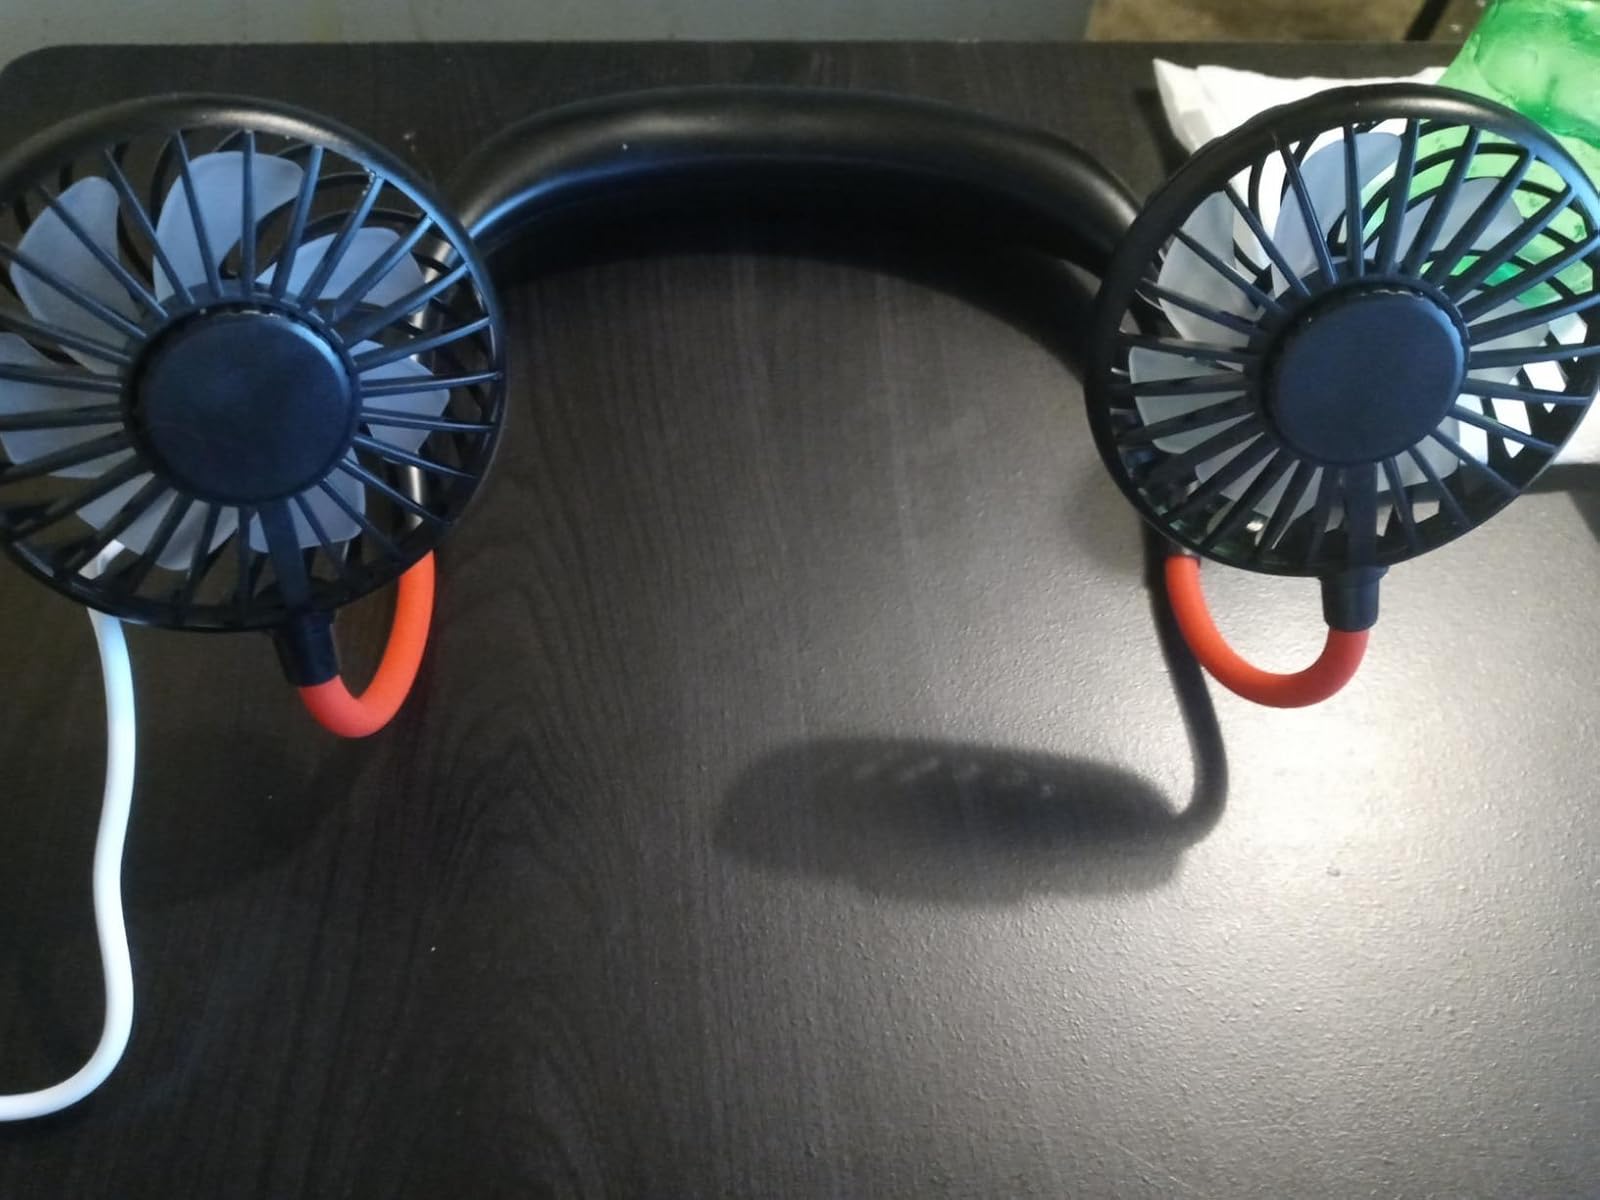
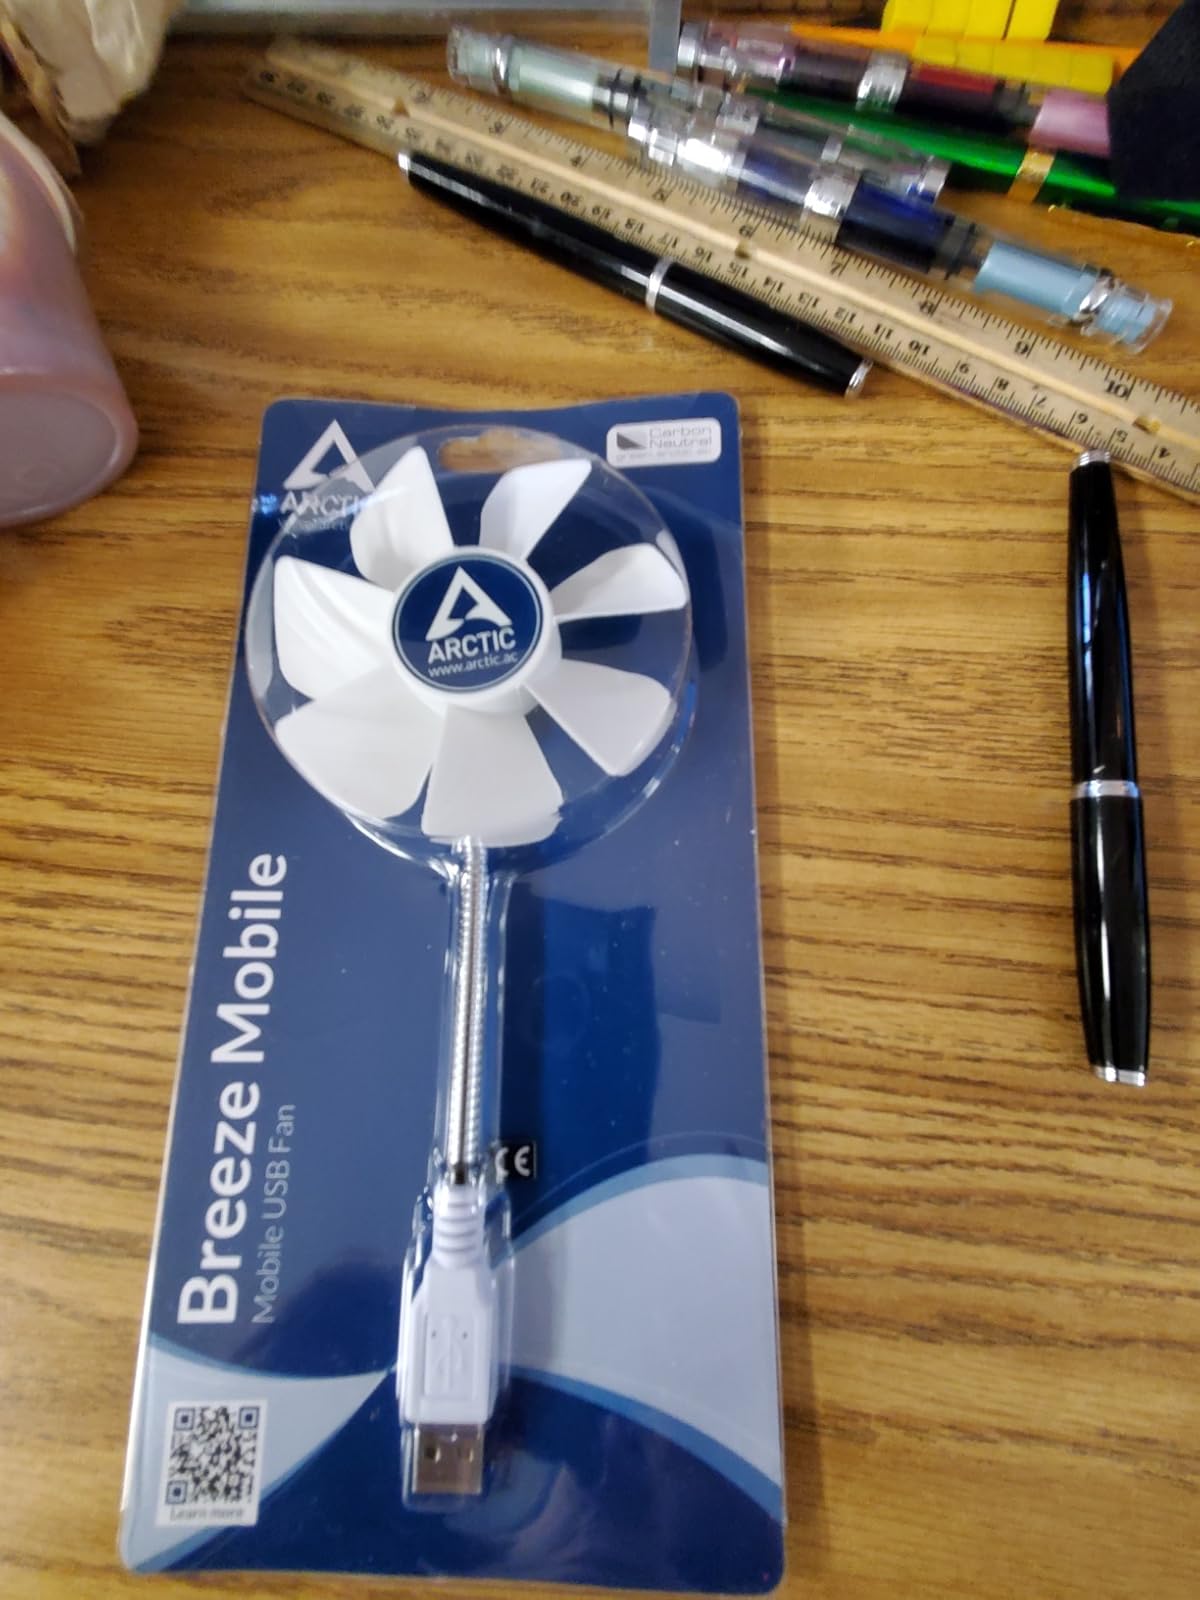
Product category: fan
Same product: no